Dave Bergman

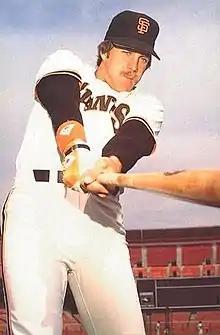

David Bruce Bergman (June 6, 1953 – February 2, 2015) was an American Major League Baseball first baseman, designated hitter and left fielder who played between 1975 and 1992.